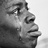
Emotion: sad